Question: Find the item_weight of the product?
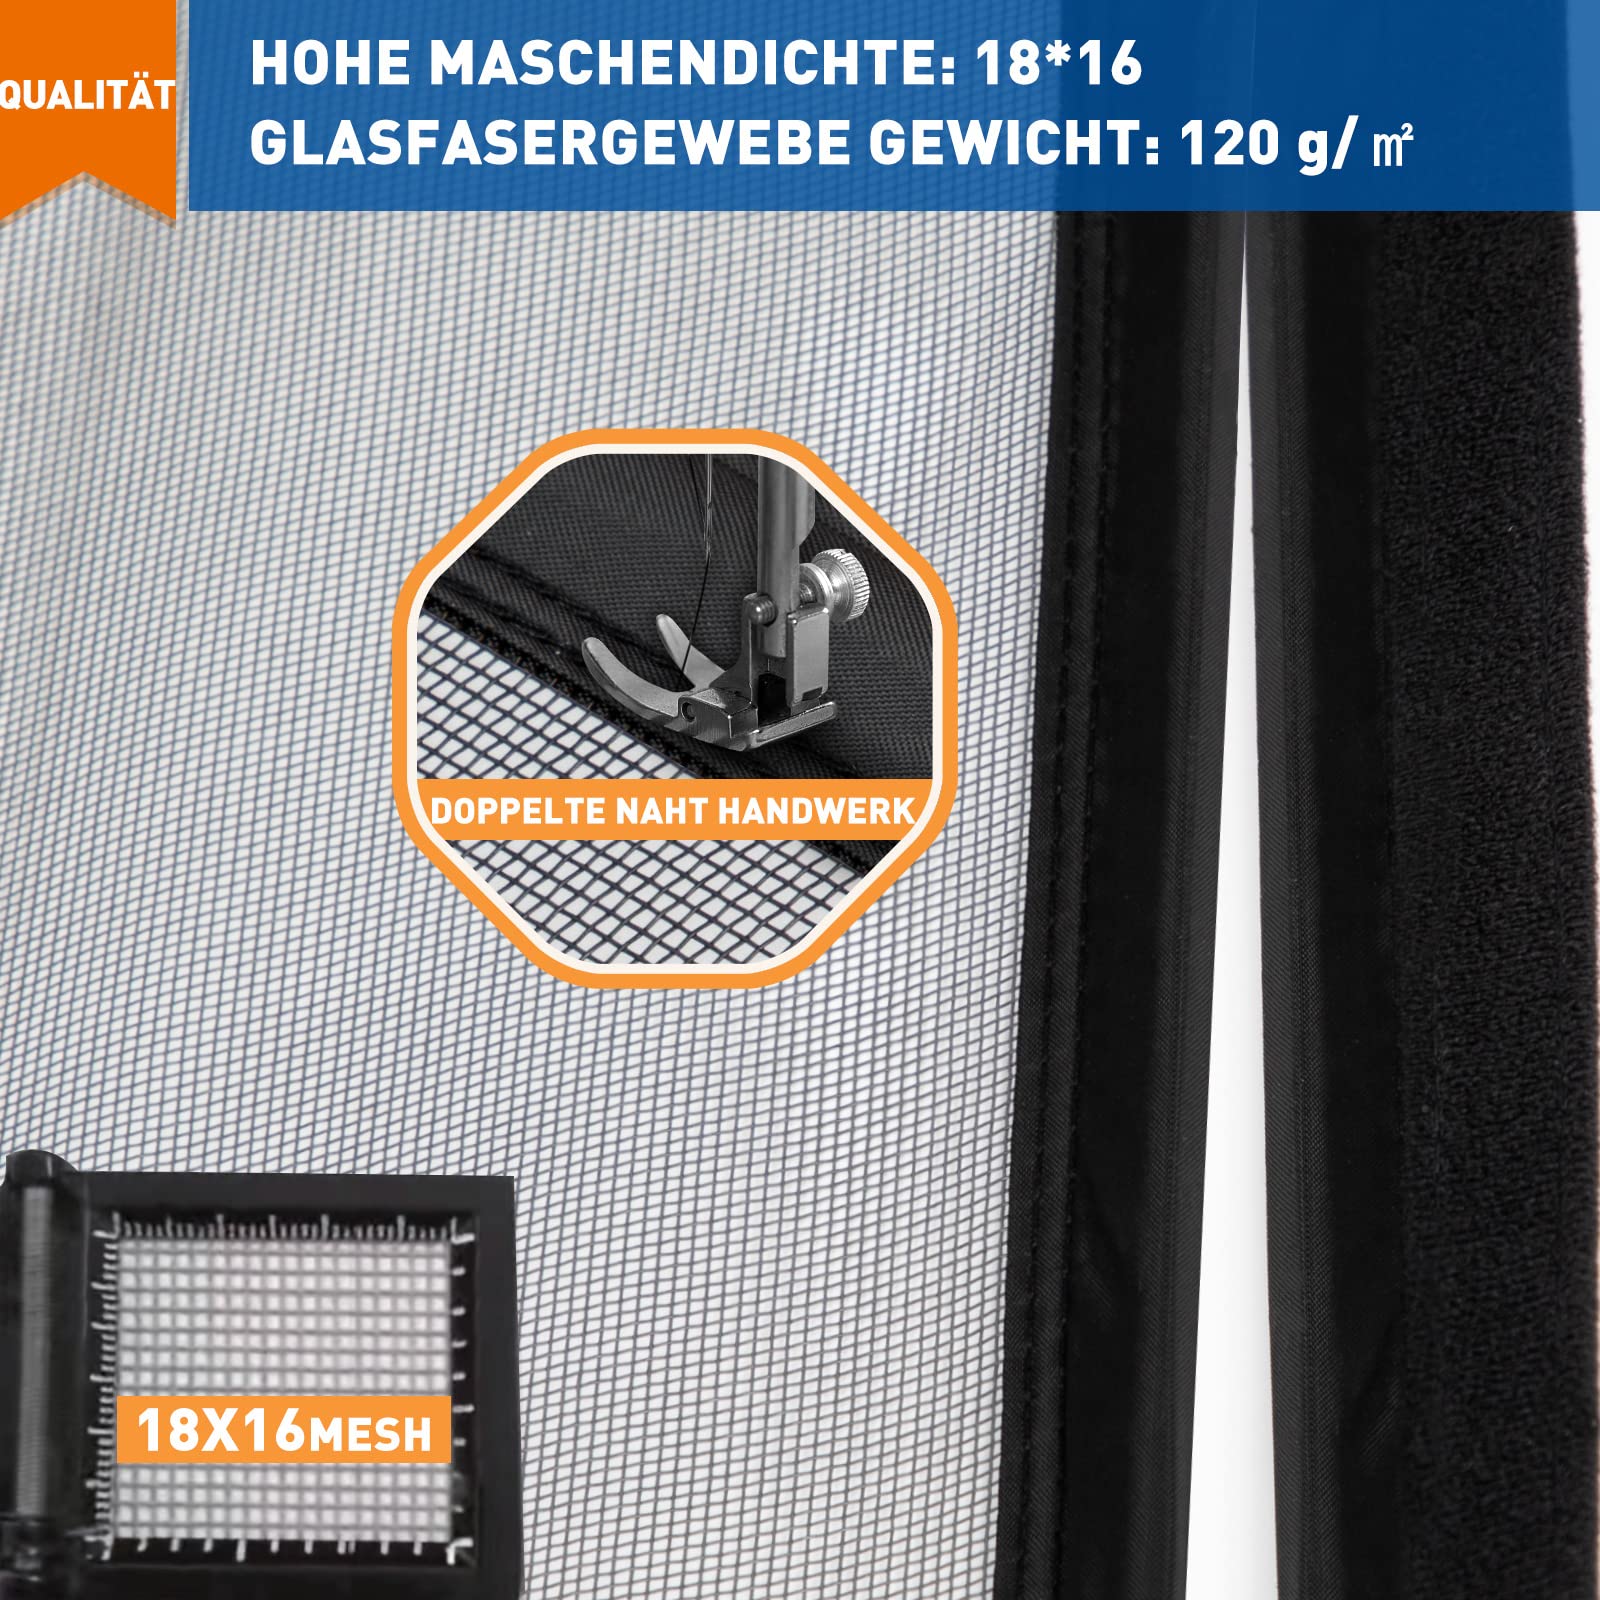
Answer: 120.0 gram